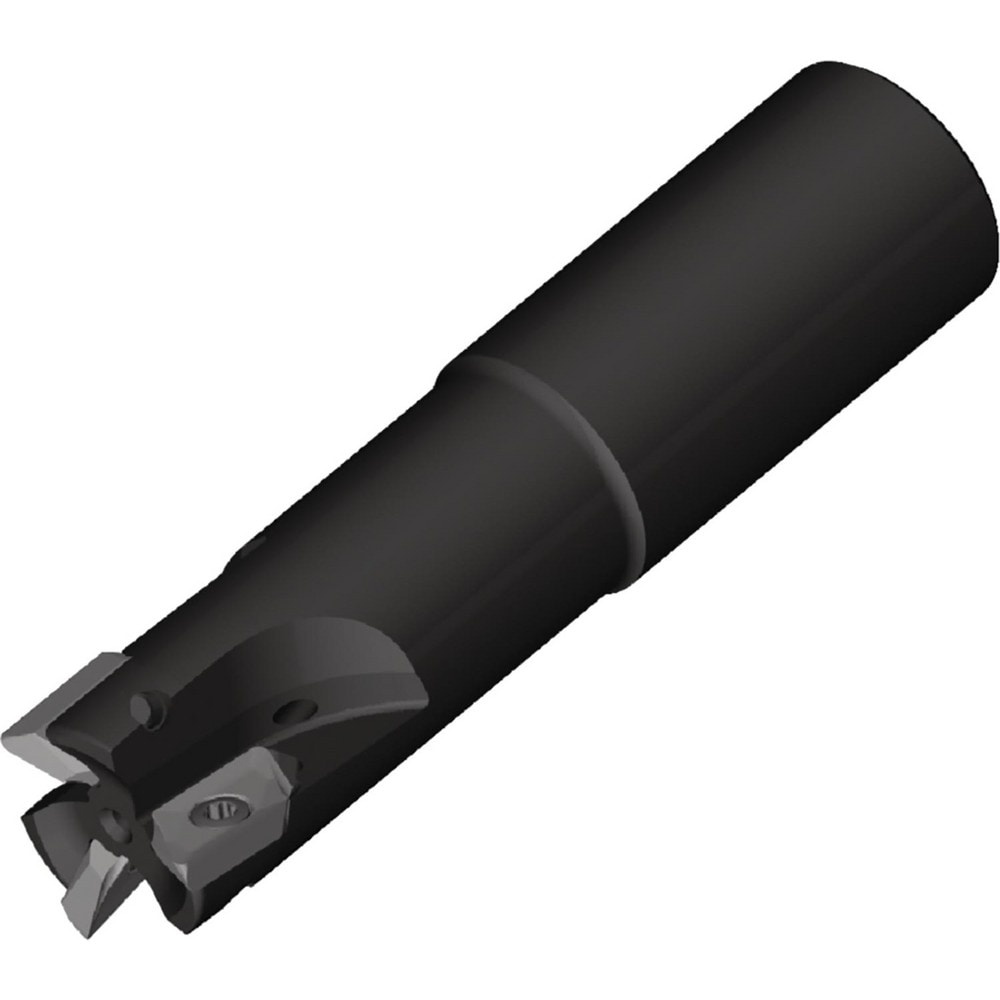
Brand: Widia / Part #: 6425425
Item #: 97030522 Brand: Widia Model #: 6425425 Product Specifications Minimum Cutting Diameter (Decimal Inch) 1.0000 Minimum Cutting Diameter (Inch) 1 Maximum Cutting Diameter (Decimal Inch) 1.0000 Maximum Cutting Diameter (Inch) 1 Maximum Depth of Cut (Decimal Inch) 0.6300 Cutter Style VHSC Shank Type Cylindrical Shank Diameter (Decimal Inch) 1.0000 Shank Diameter (Inch) 1 Maximum Ramping Angle 14.7 ? Insert Holding Method Screw Overall Length (Decimal Inch) 5.0300 Tool Material Steel Series VHSC Flute Type Straight Lead Angle 90 Shank Length (Decimal Inch) 2.2800 Head Length (Decimal Inch) 2.7500 Maximum RPM 50000.000 Tool Application Facing; Pocketing; Ramping Tool Performance High Performance Primary Workpiece Material Aluminum Alloy Primary Workpiece Material Code N End Mill Type Indexable Square Shoulder End Mill Coolant Hole Diameter (Decimal Inch) 0.1969 Rake Positive Complete Insert Compatibility XDET16M5 Insert Compatibility XDET16M5 Hand of Holder Right Hand Multi-Use Tool Yes ISO Number VHSC100Z02C100XD16 Manufacturers Catalog Number VHSC100Z02C100XD16 Number Of Flutes 2 Usable Length (Decimal Inch) 2.7500 Number Of Cutter Inserts 2 Coolant Through Yes
Brand: Widia
Category: Hardware > Tool Accessories > Router Accessories > Router Tables